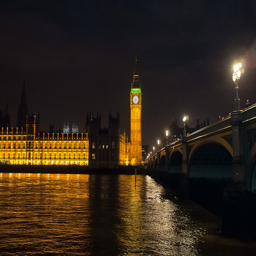
The Big Ben clock tower towering over the city of london.
European architecture being light up during the nighttime.
The view of Big Ben at night time.
A view, from the water, of the Royal Palace and Big Ben Tower.
The view of the harbor, and a tall clock tower.